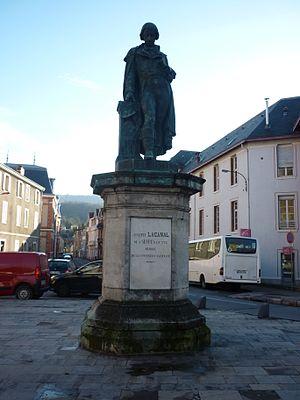
Émile Picault, Monument à Joseph Lakanal, 1882, bronze, centre ville de Foix (Ariège, France). Inscription sur le piédestal
André Émile Louis Picault, né le 24 août 1833 à Paris, mort à Paris le 24 août 1922, est un sculpteur français.
Joseph Lakanal est un homme politique français, ex-prêtre catholique doctrinaire, né le 14 juillet 1762 à Serres-sur-Arget, et mort le 14 février 1845 à Paris.